Chad

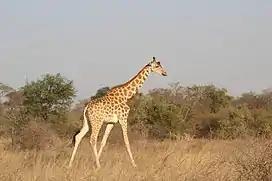
Giraffe at the Zakouma National Park

Chad's animal and plant life correspond to the three climatic zones. In the Saharan region, the only flora is the date-palm groves of the oasis. Palms and acacia trees grow in the Sahelian region. The southern, or Sudanic, zone consists of broad grasslands or prairies suitable for grazing. there were at least 134 species of mammals, 509 species of birds (354 species of residents and 155 migrants), and over 1,600 species of plants throughout the country.